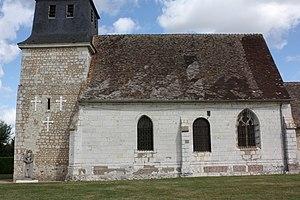
Brosville - Eglise Saint-Martin Vue générale du Sud
Brosville est une commune française située dans le département de l'Eure, en région Normandie.